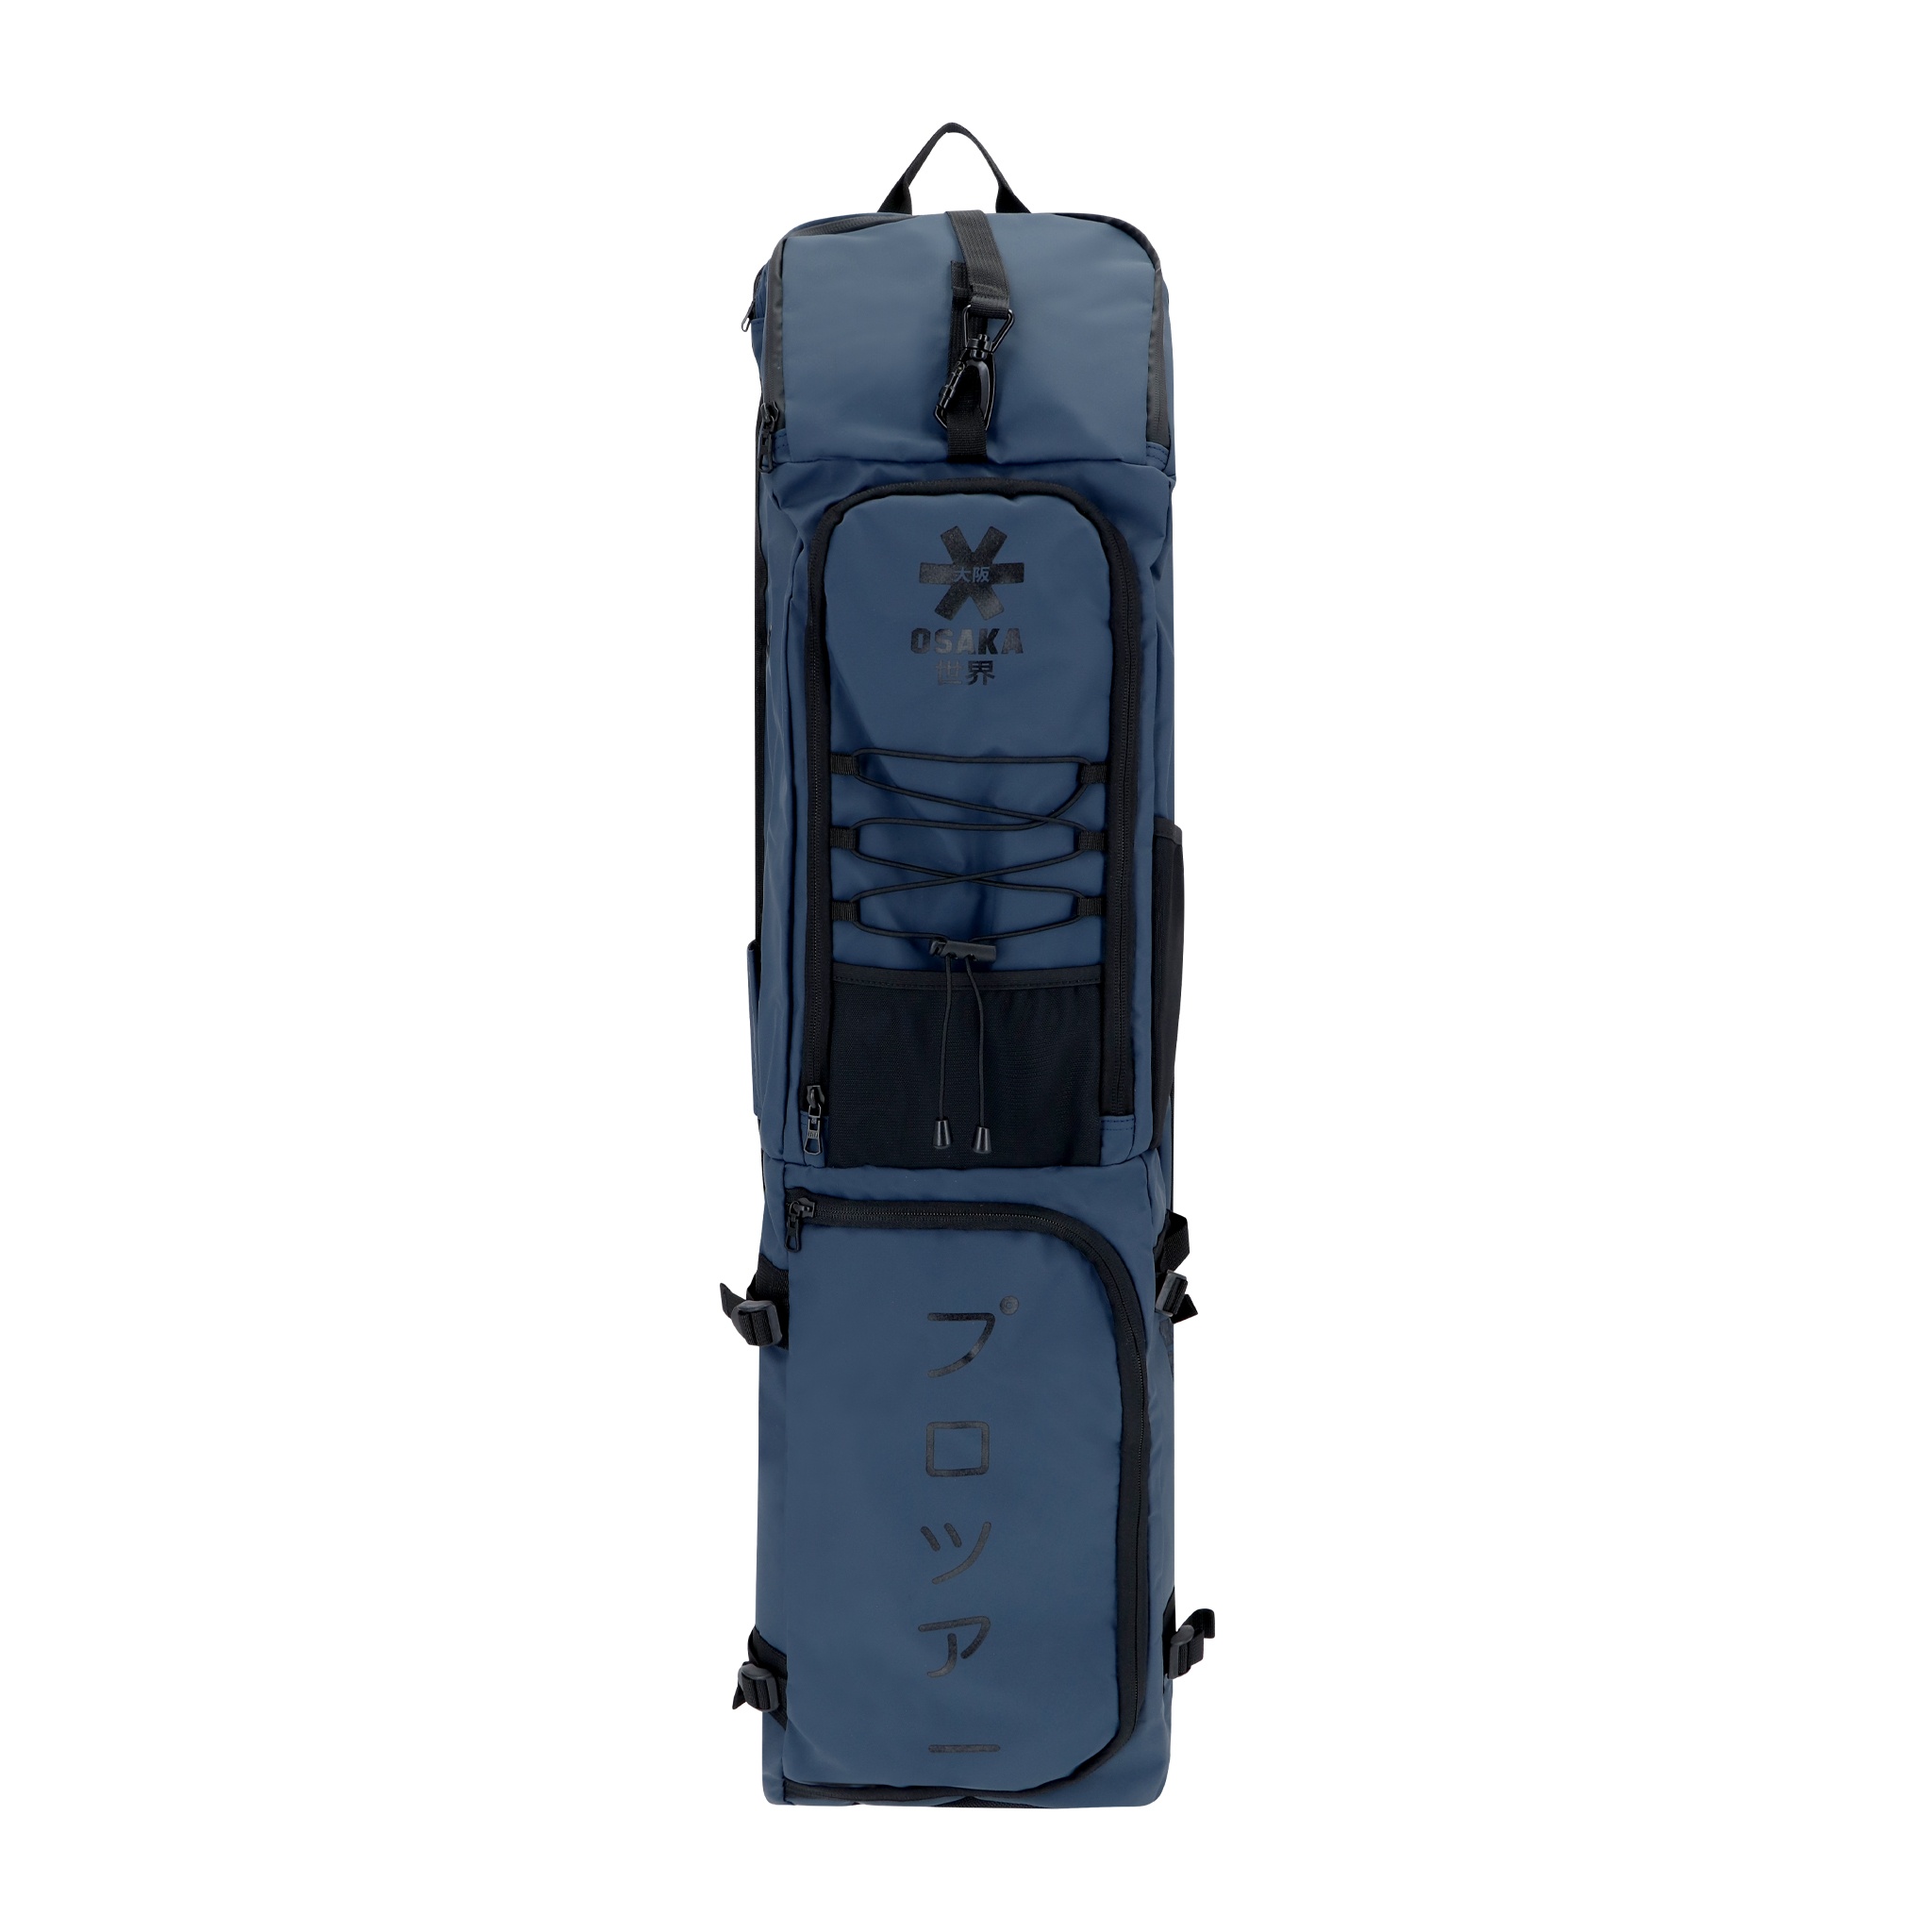
Osaka Pro Tour Stickbag Large French Navy 24/25
48 Liter (102cm x 24cm x 20cm) Capacity: 4 sticks Dual Backpack straps for easy carrying Side mesh pocket Water resistant top zipper (valuables pocket) DURAPRO® tarpaulin 1680D Ballistic Weave Polyester bottom panel
Category: Sporting Goods > Athletics > Figure Skating & Hockey > Hockey Stick Care > Hockey Stick Bags